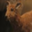
Label: deer